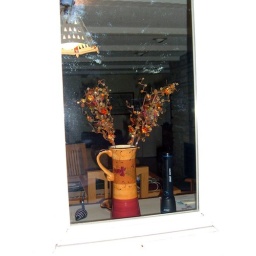
window in kitchen